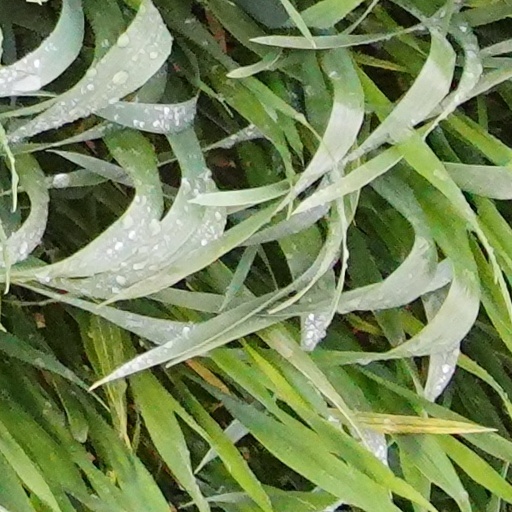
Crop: wheat